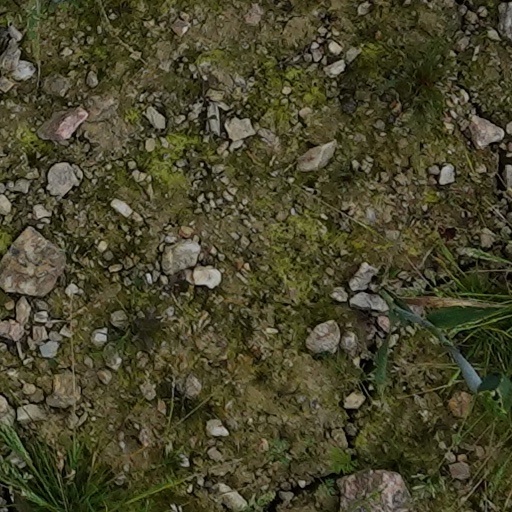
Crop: wheat